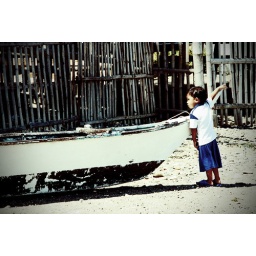
A young boy curiously inspects his father's boat on the beach in Anilao, Batangas.